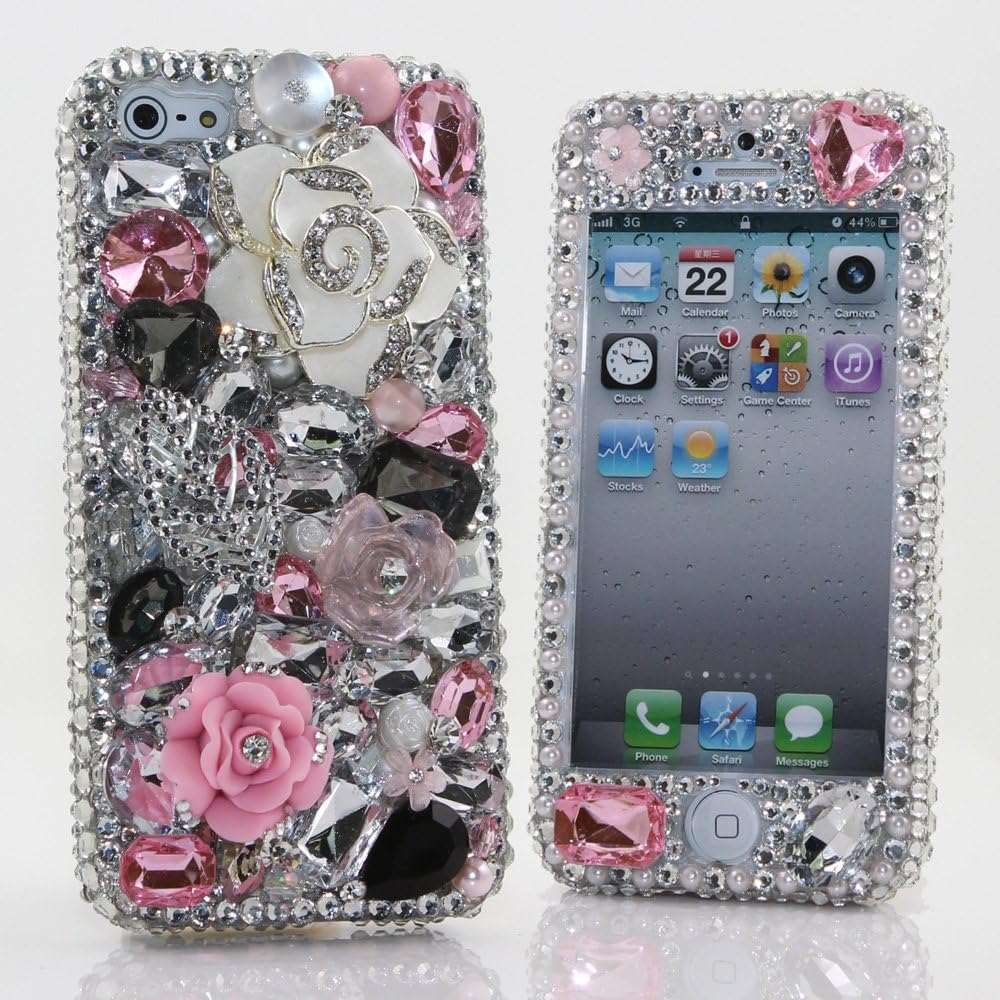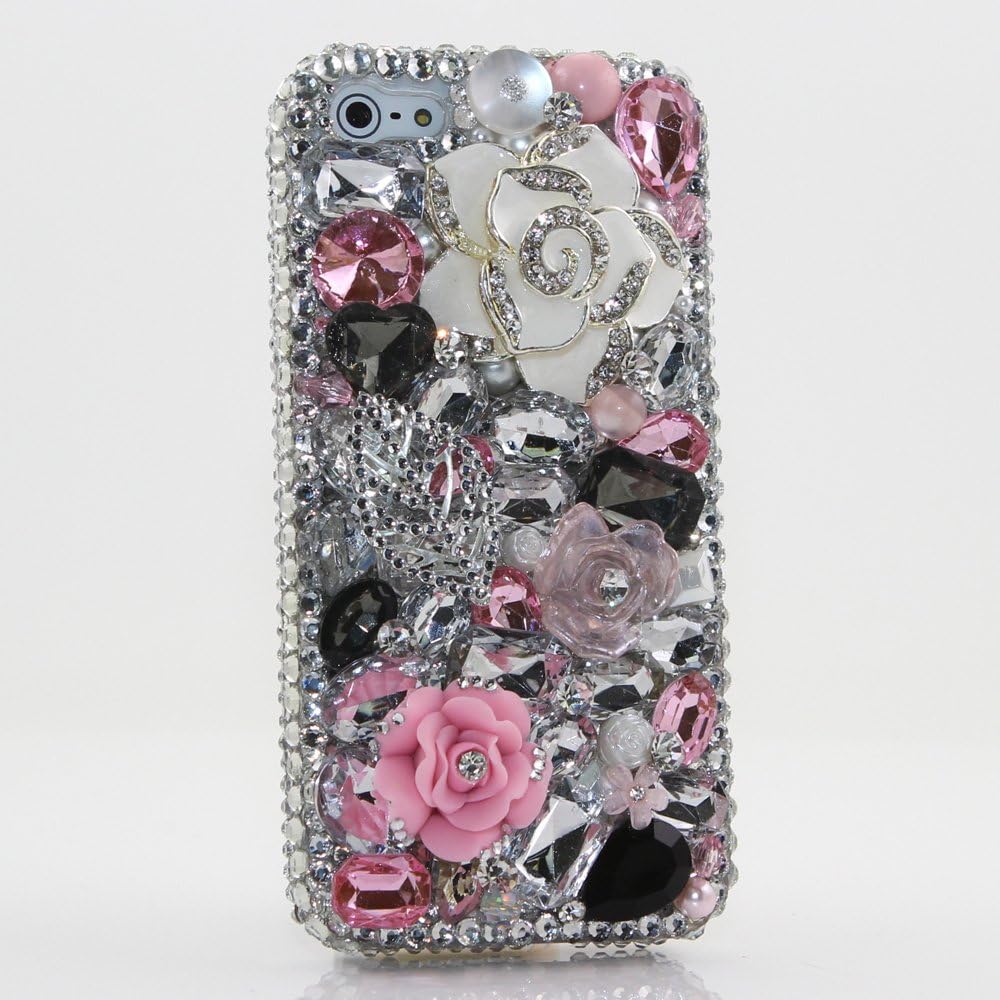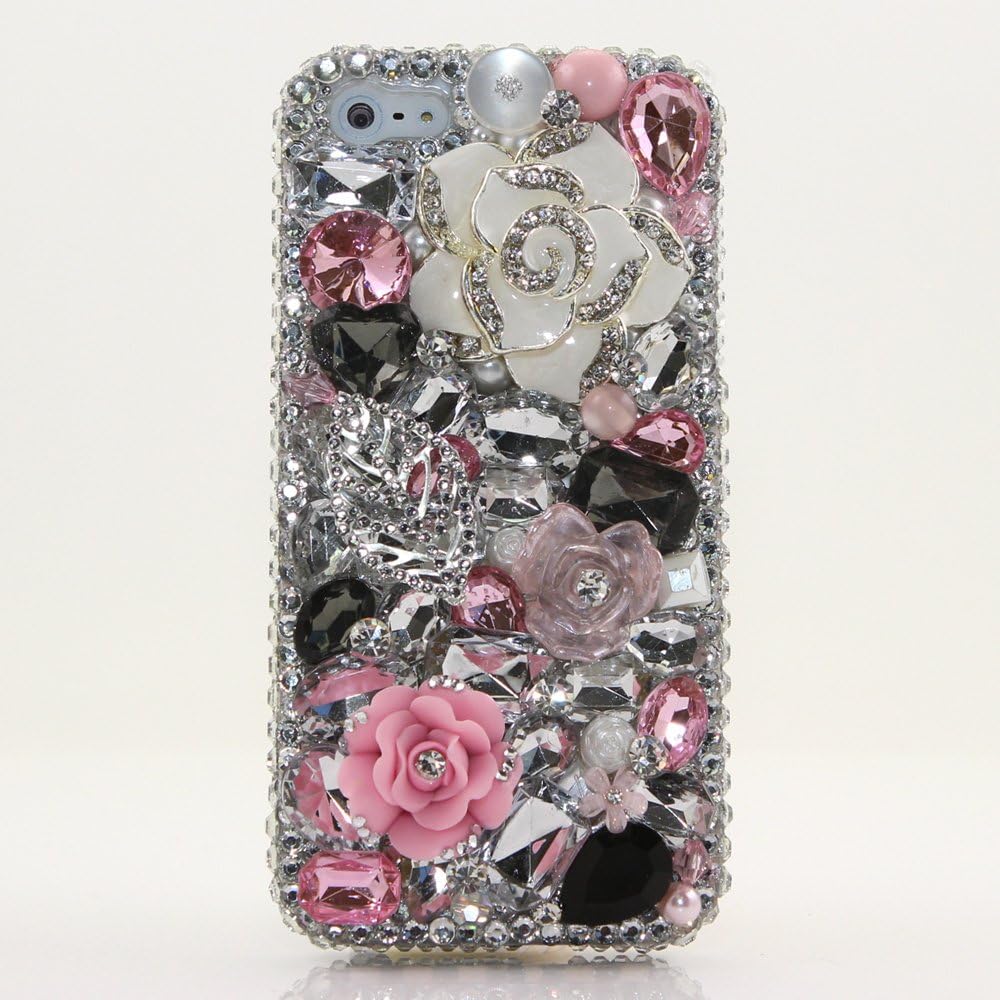
Iphone 5 5s Luxury 3d Swarovski Crystal Diamond Bling Sparkle Girly Case Cover Faceplate Gorgeous Silver Pink White Jewelry Rose Lover Design (100% Handcrafted By Star33mall)
Category: Cell Phones & Accessories
Unique Design & Superb Quality that you will NOT find elsewhere! GUARANTEED! Materials: Mix of 100% Authentic Swarovski Crystals + High quality *Bling* Australian Crystals + Special Made Accessories / Decors 100% Handmade: THIS ITEM IS 100% CUSTOM HANDMADE BY Star33 WITH 5+ HOURS OF WORK! NOT made by Home DIY Amateurs. How to put them on: Snaps On and Off easily, NO tools needed. Attachment: All crystals and accessories are strongly attached with our special made glue that will NOT easily fall off. THIS IS NOT A KIT: NO ASSEMBLY REQUIRED. Package: 2 cases (front and back) + Extra crystals will be included.
Features: This Luxury case is 100% custom handcrafted by Star33. Please check out my store for other luxury designs | The case snaps On and Off easily, NO tools needed | 3D Swarovski Crystal bling case | This case perfectly protects your iphone 5 5S | This Luxury case is made from real crystals, NOT plastic rhinestones. This is the real diamond sparkle, you can tell the difference from a mile off.